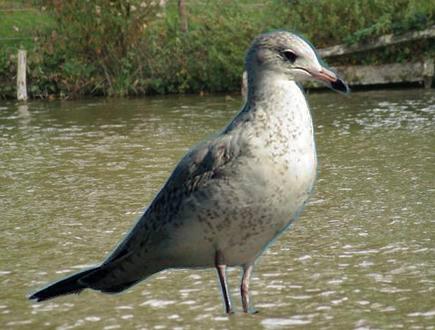
Bird species: Heermann_Gull
Bird type: waterbird
Background: water